Witchy Pretty Cure! The Movie: Wonderous! Cure Mofurun!

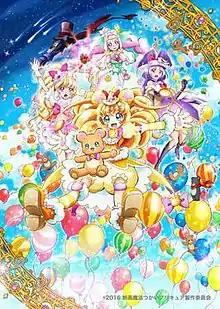
Theatrical release poster

is a 2016 Japanese animated action fantasy film based on the "Pretty Cure" franchise created by Izumi Todo, and its thirteenth series, "Witchy Pretty Cure". The film is directed by Yuta Tanaka, written by Jin Tanaka, and produced by Toei Animation. The film was released in Japan on October 29, 2016. It is a double feature including a fully CG animated short, titled .